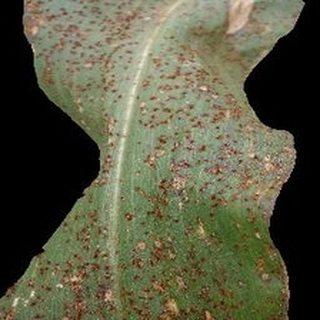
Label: corn_common_rust